Harry Stuart Goodhart-Rendel

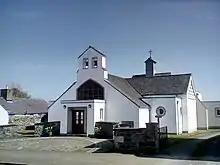
St Martin and St Ninian Catholic Church, Whithorn, Wigtownshire; consecrated 1960

Harry Stuart Goodhart was born on 29 May 1887 in Cambridge, England. He added the additional name Rendel by royal licence in 1902. He was educated at Eton College, and read music at Trinity College, Cambridge. He worked briefly for Sir Charles Nicholson, and then set up his own architectural practice. He is known for his church projects. In 1936 he converted to Catholicism.